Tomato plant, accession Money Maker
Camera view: vertical (180 deg); turntable rotation: 60 degrees
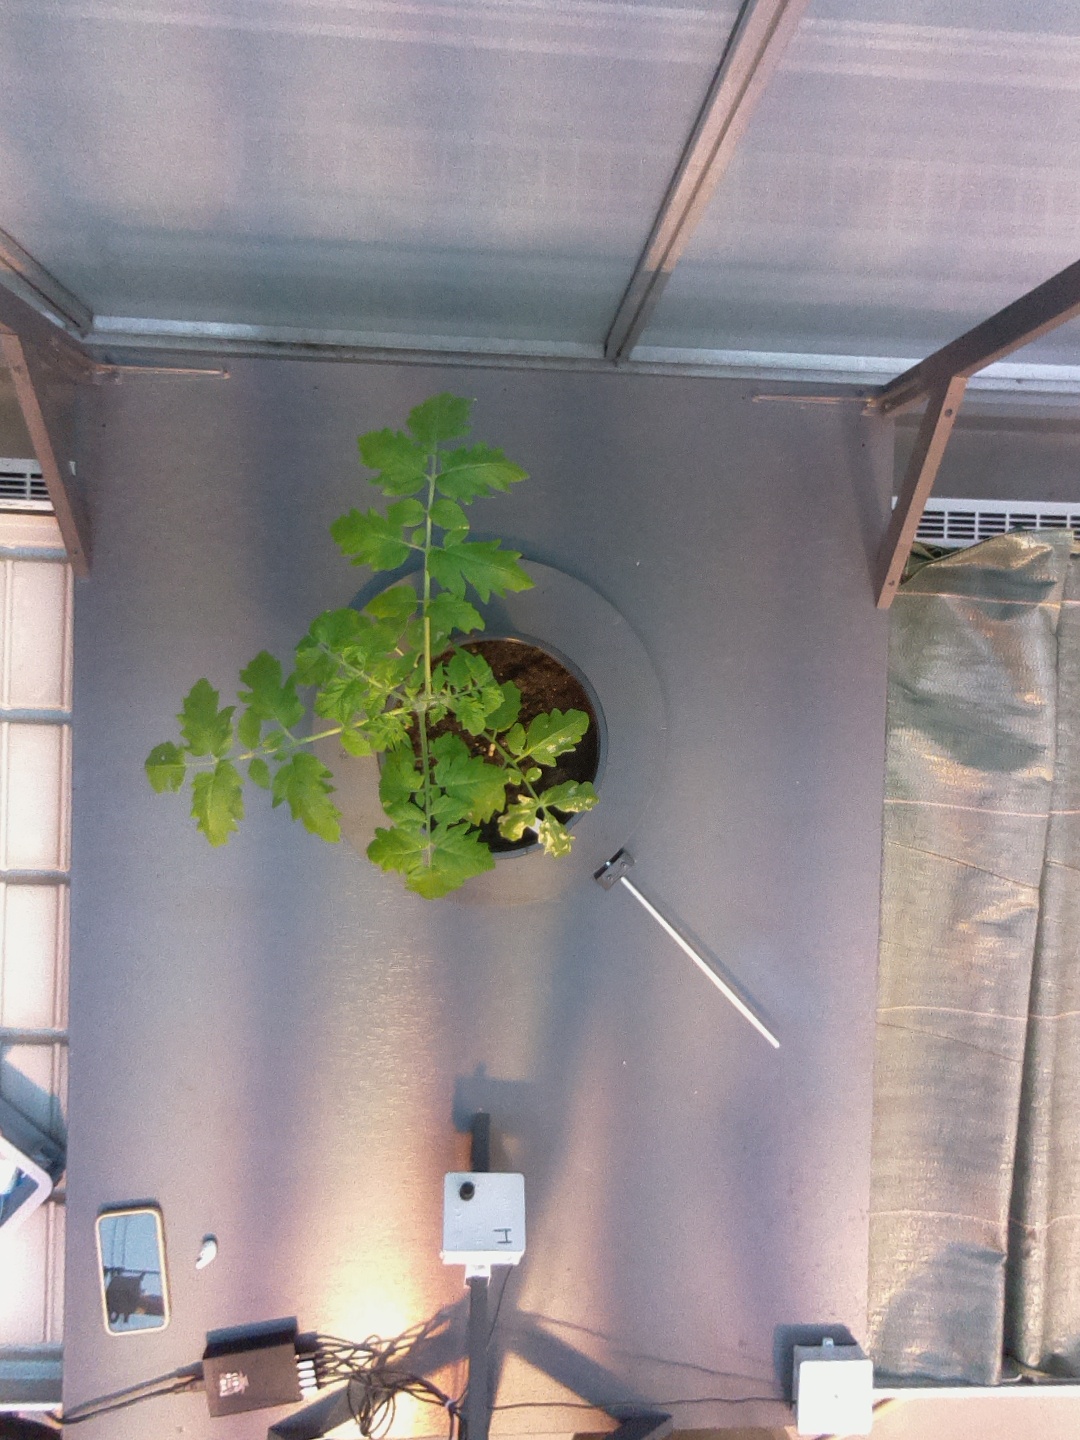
BBCH growth stage 14: 8 of true leaves visible